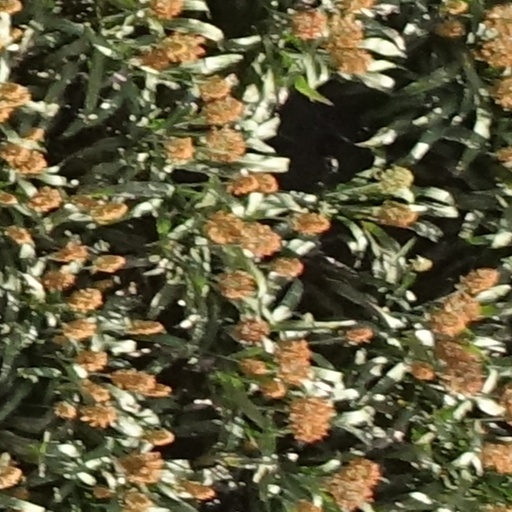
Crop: sorghum